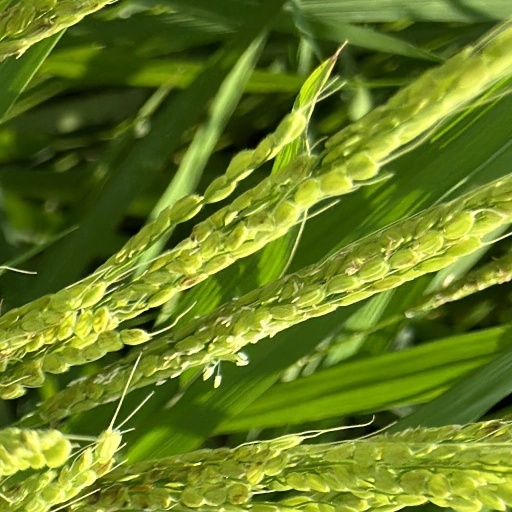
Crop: rice